1999 UEFA Super Cup

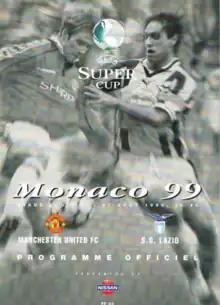
Match programme cover

The 1999 UEFA Super Cup was a football match played on 27 August 1999 between the 1998–99 UEFA Champions League winners, Manchester United, and Lazio, winners of the 1998–99 UEFA Cup Winners' Cup.